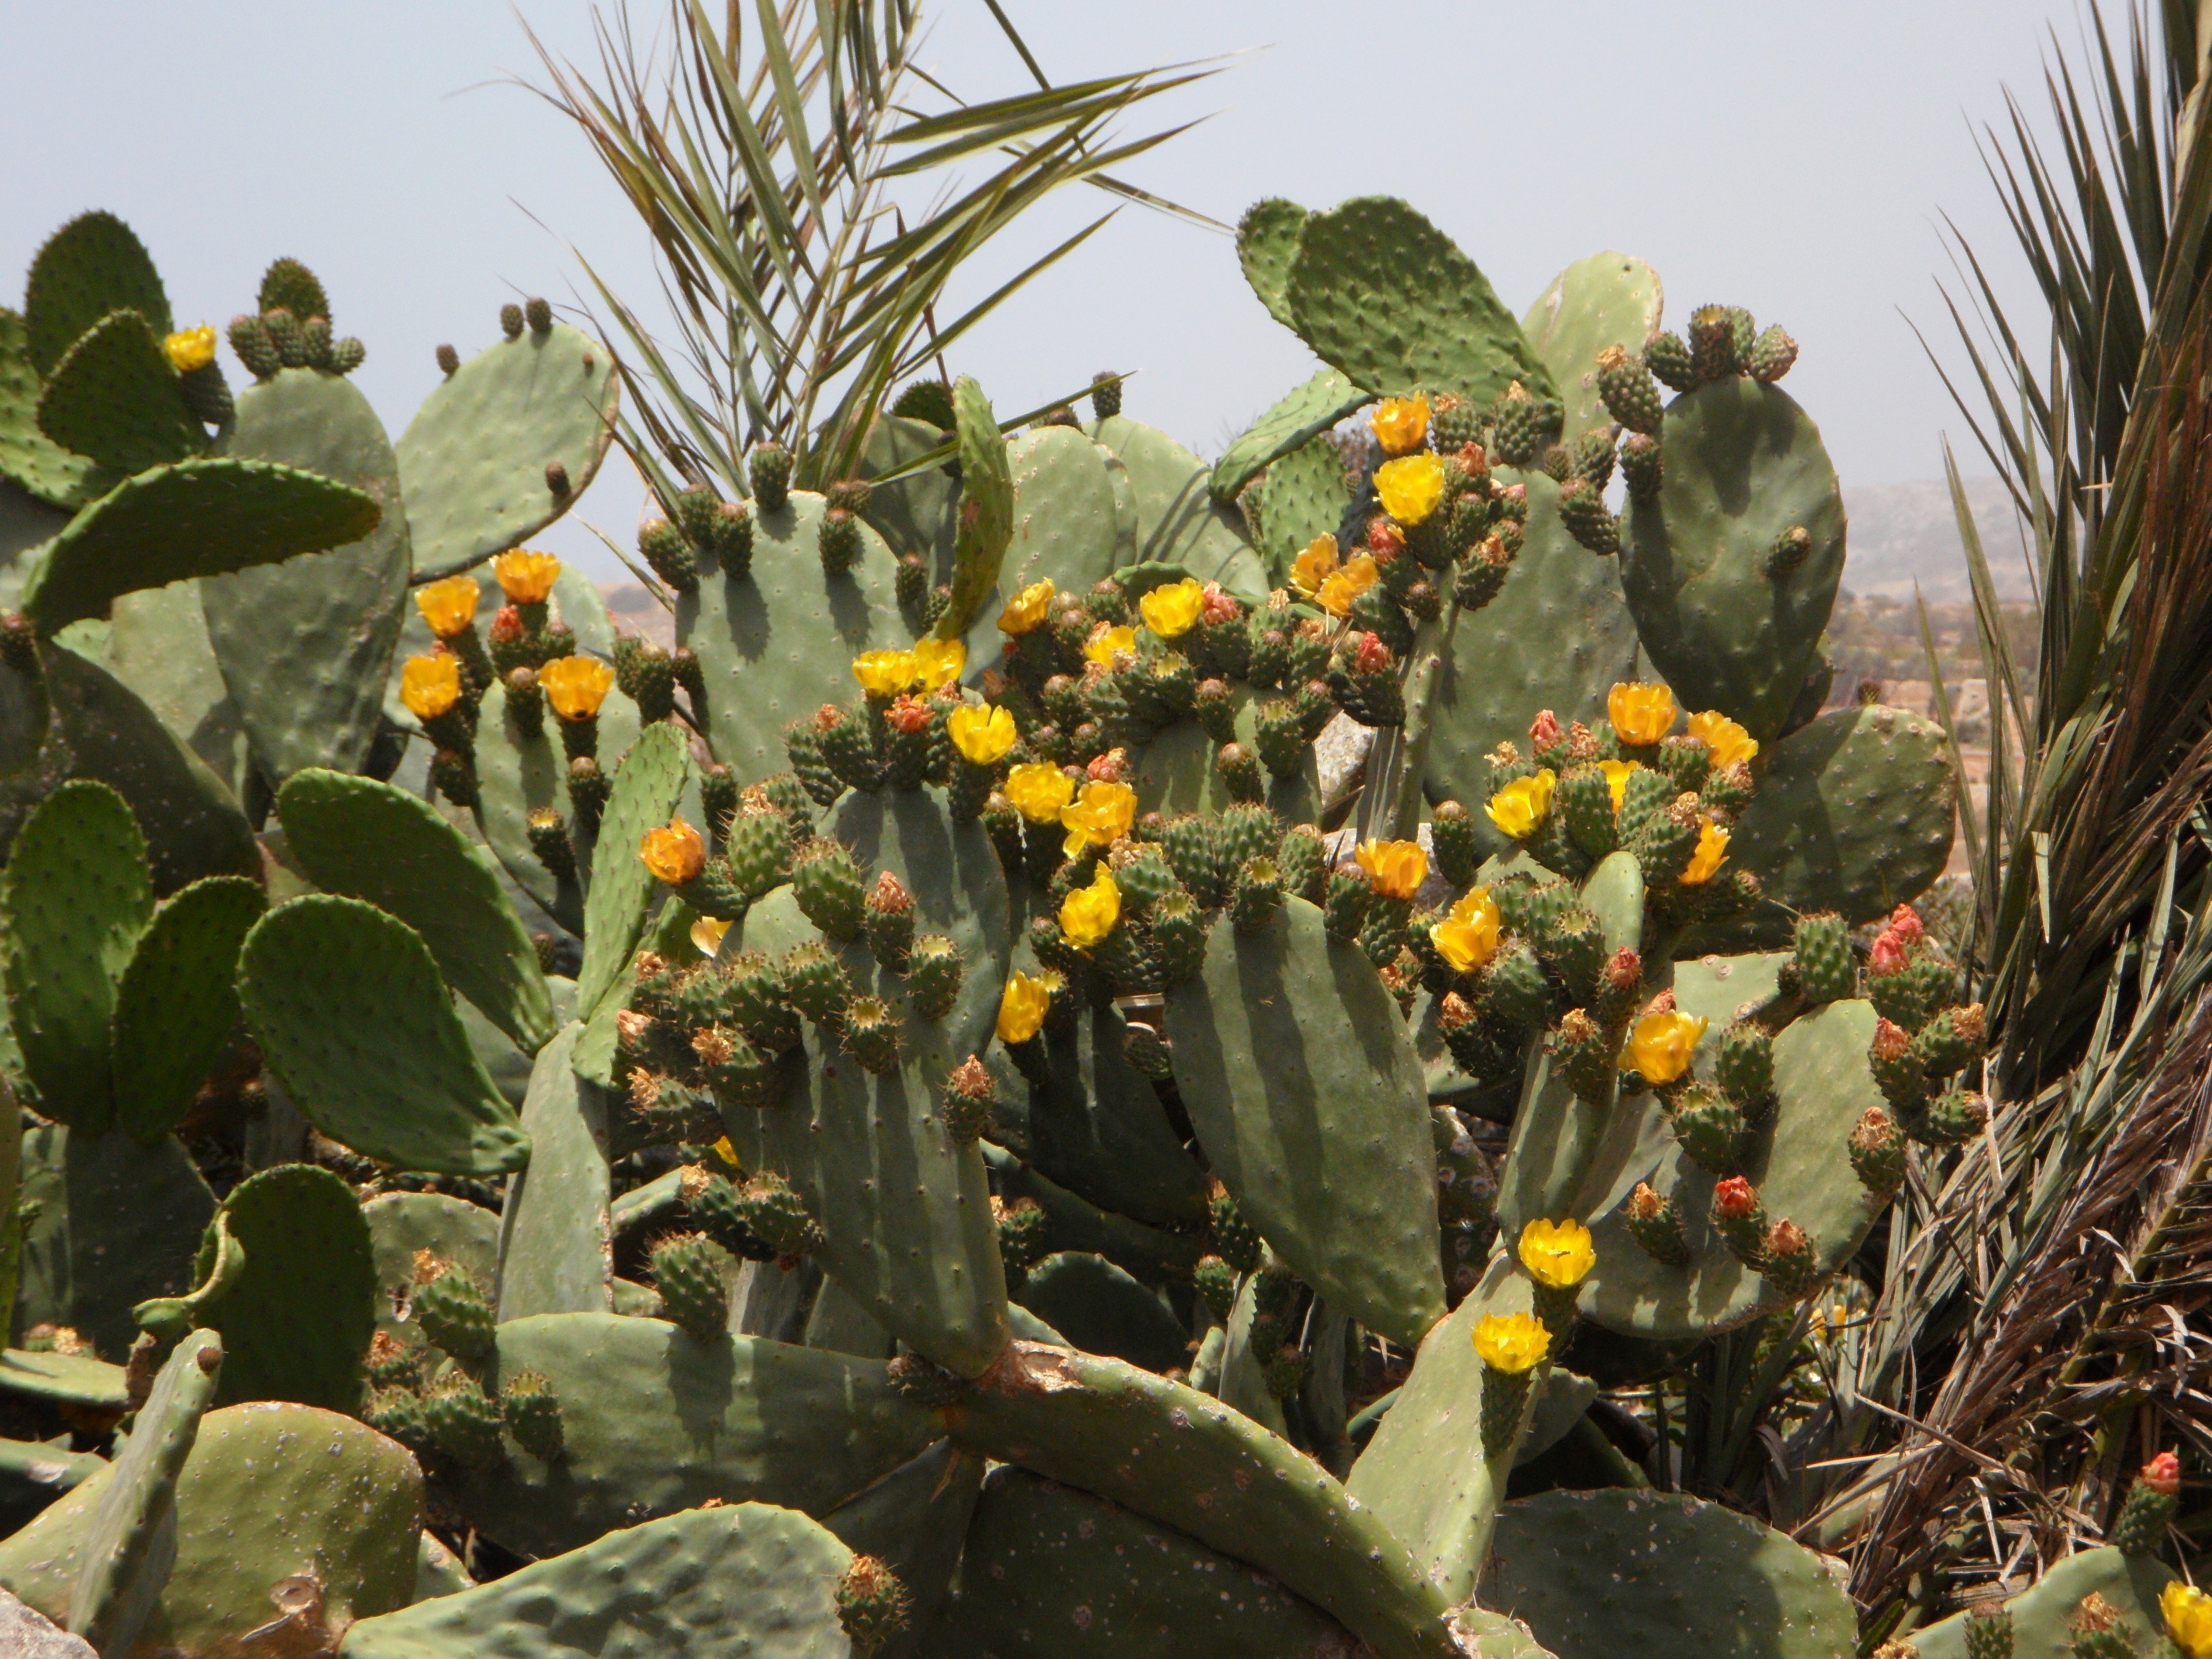
nature, blossom, prickly, cactus, plant, leaf, flower, bloom, food, produce, lush, botany, yellow, garden, flora, wildflower, flowers, vegetation, caryophyllales, flowering plant, prickly pear, cactus flower, land plant, nopal, barbary fig, eastern prickly pear